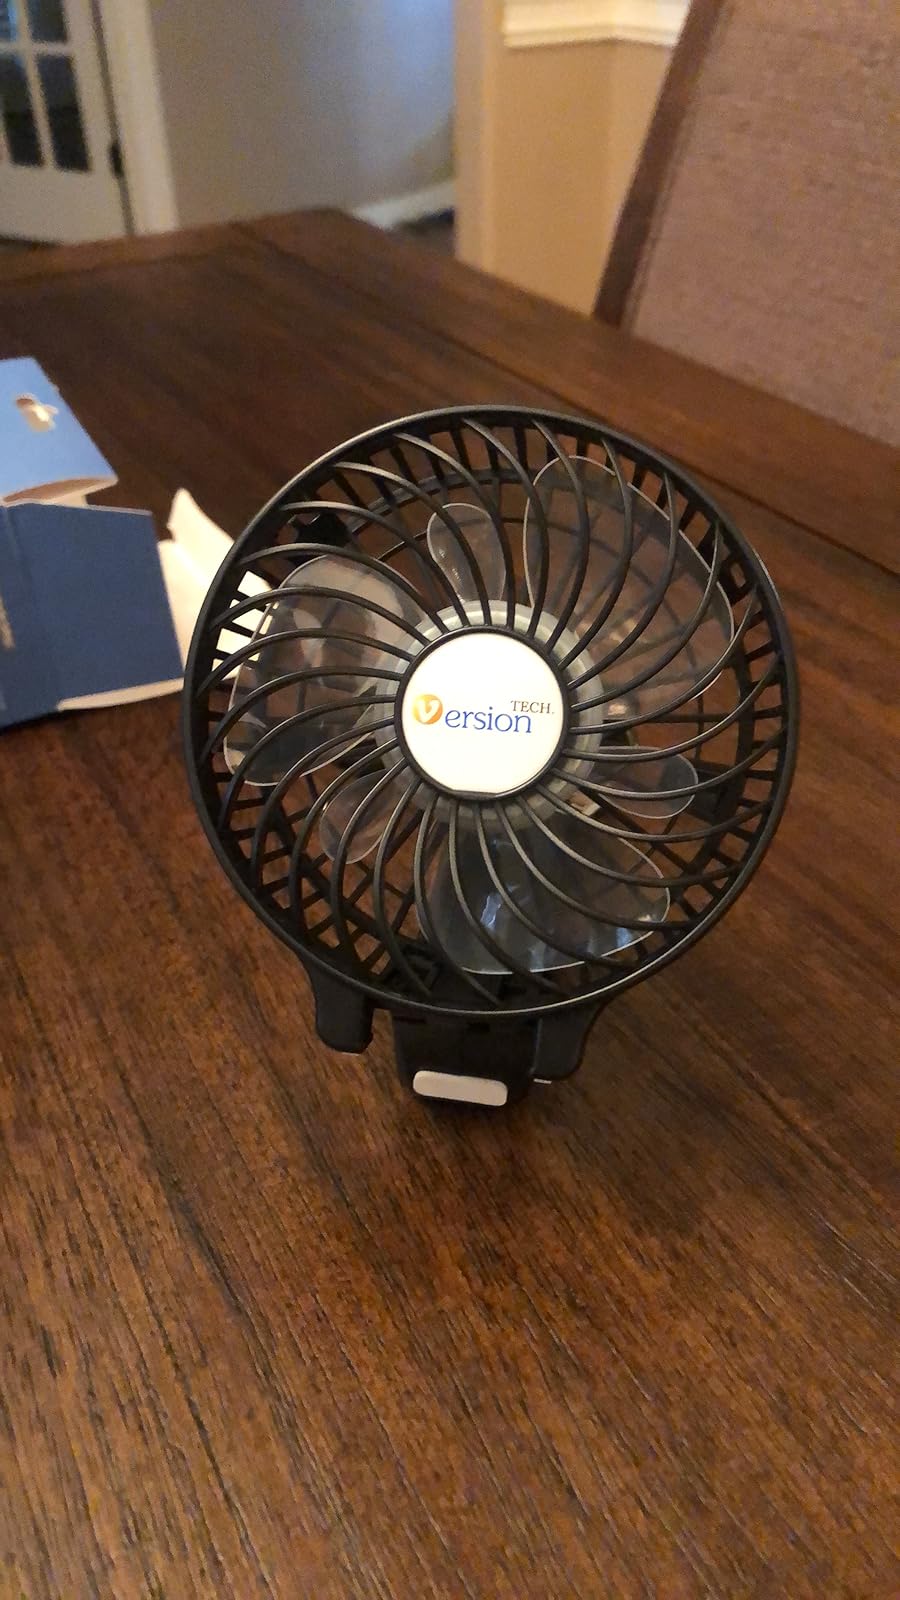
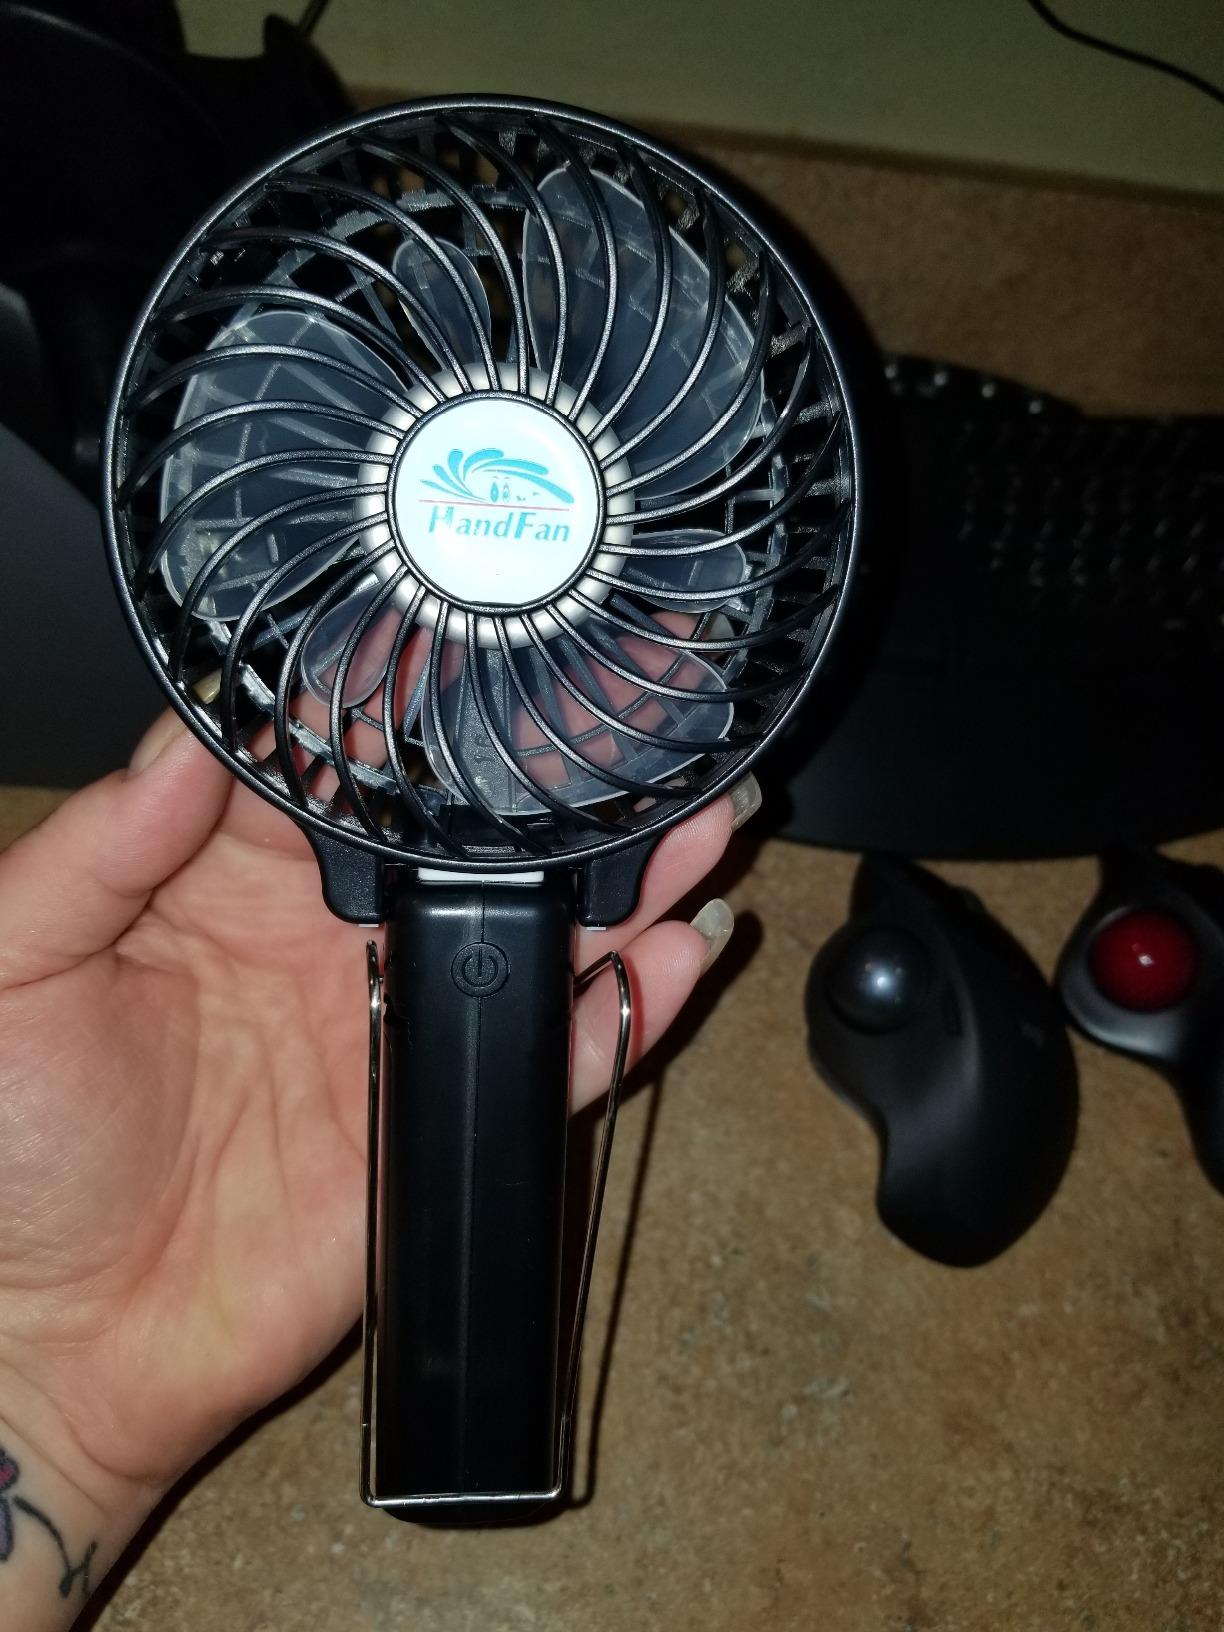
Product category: fan
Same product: yes